State Highway 82 (New Zealand)

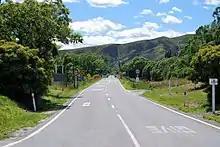
SH 82 about to cross the Waitaki River north of Kurow

The highway crosses the Waitaki River and provides a vital link between Kurow and Hakataramea. SH 82 has for a long time been notable for two 130 year-old single lane bridges (256m and 140m long). SH 82 offers the only handy alternative route for motorists to reach destinations north and south of the Waitaki River and without these bridges motorists using SH 1 would face lengthy detours via the Mackenzie District. Dating back to 1881 and 1893, these ageing structures were originally built as railway bridges but had recently reached the end of their serviceable lives. Extensive flood damage during December 1995/January 1996 that resulted in the closures of these bridges, highlighted their vulnerability to further flood damage.